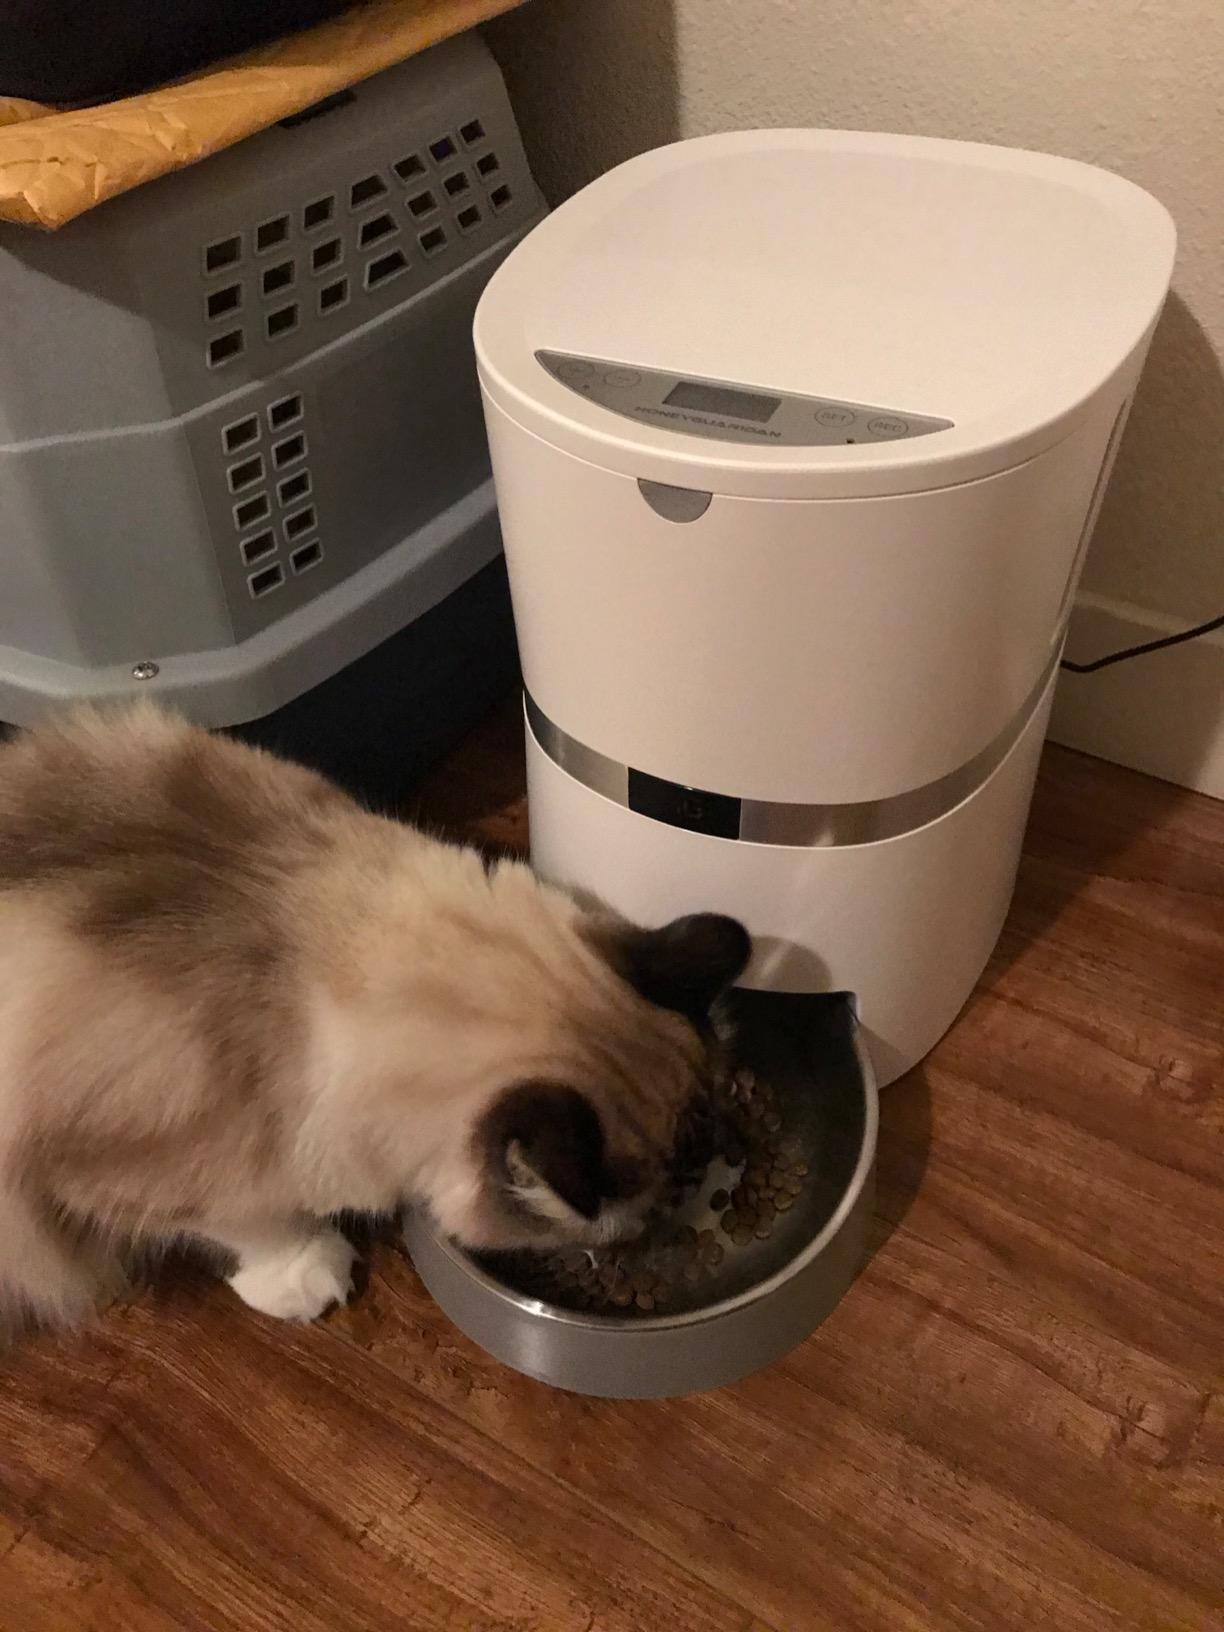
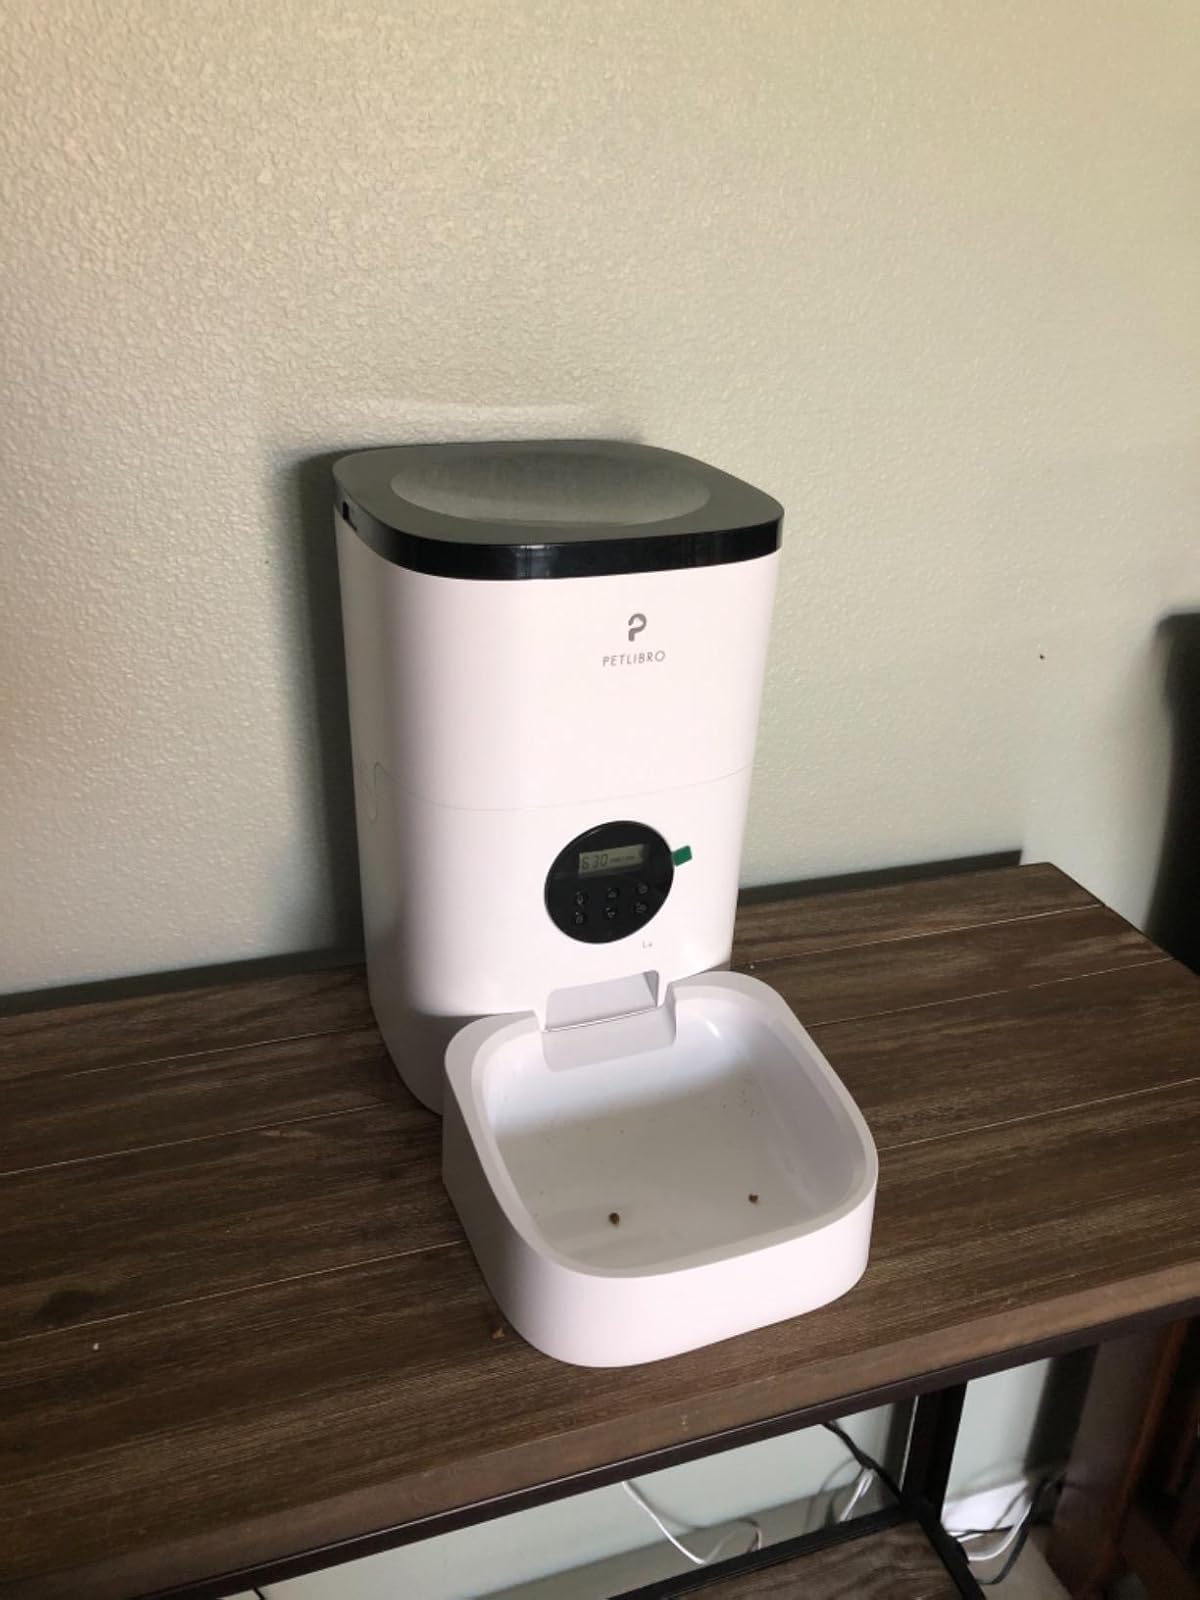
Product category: items_feeder
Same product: no